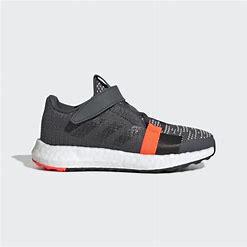
Brand: Adidas
Model: Senseboost Go